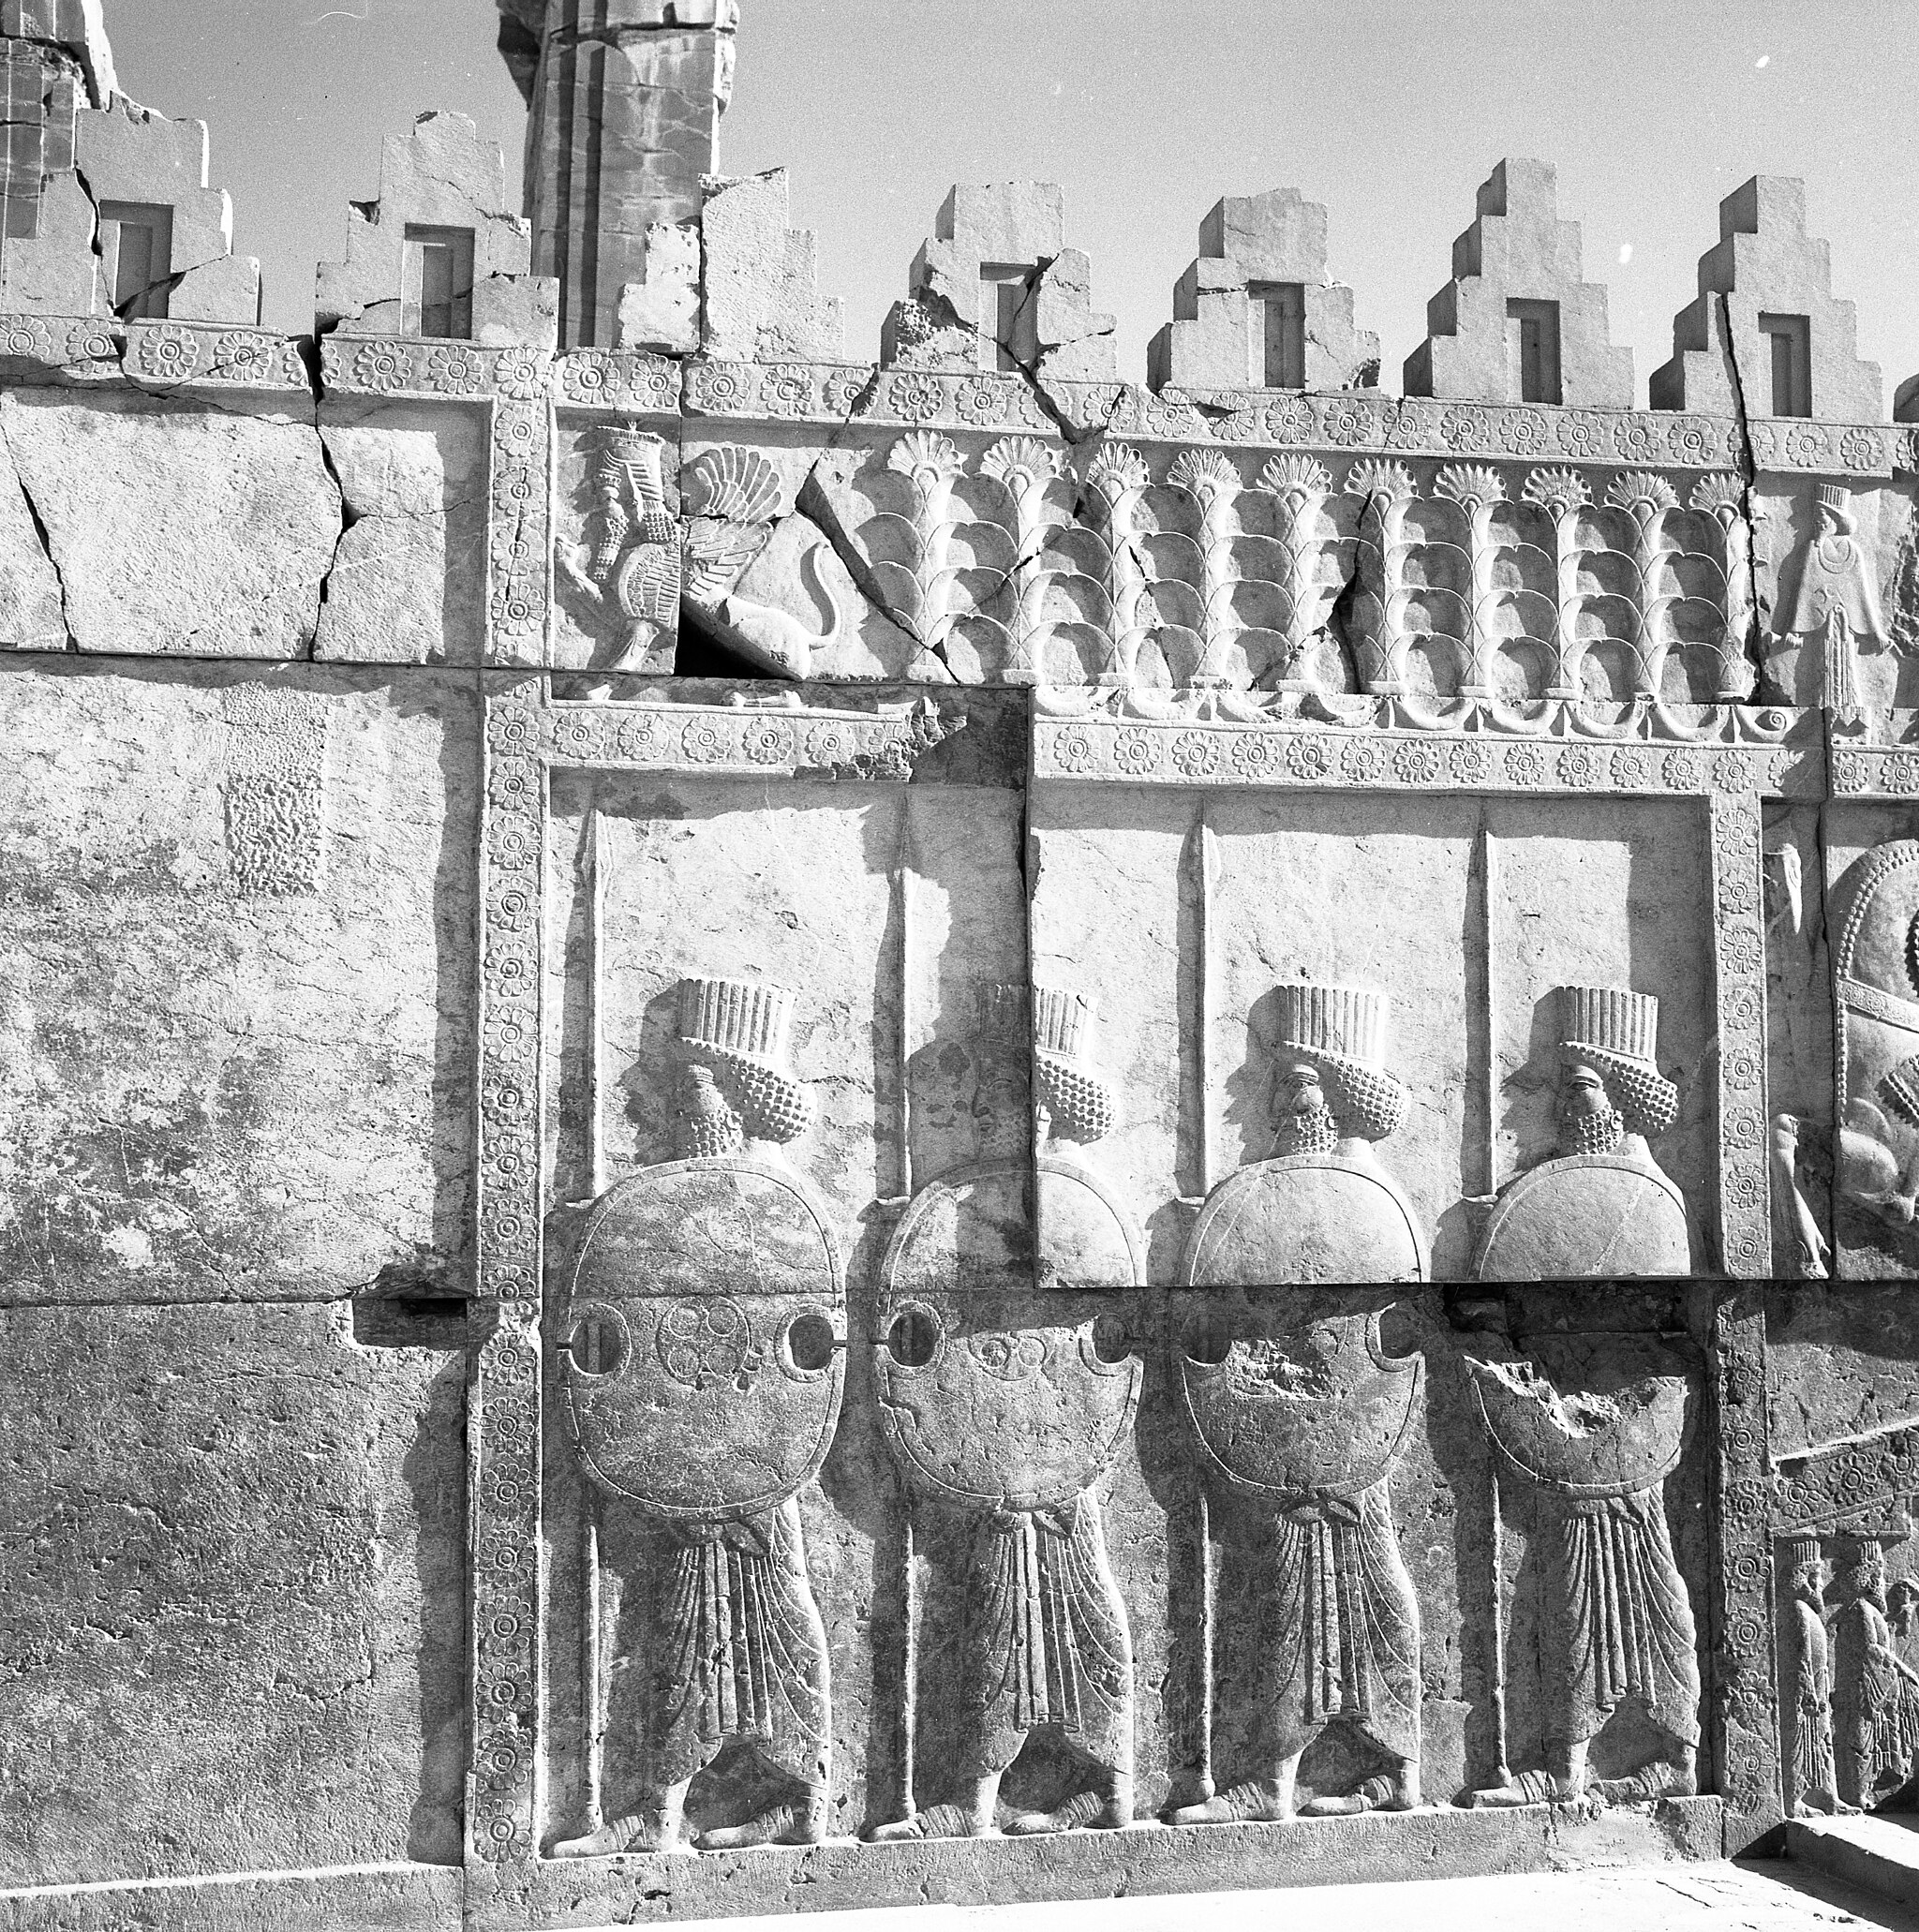
Title: חורבות פרספוליס
Description: Persepolis (Iran) Antiquities
Date: 1968
Categories: Meitar Collection, Items with VRTS permission confirmed, Information field template with formatting, Pages with complex technique templates, Files from the National Library of Israel, Reliefs of Achaemenid warriors in Persepolis, 1968 in Persepolis, Photographs by Benno Rothenberg, Northern staircase of Tripylon